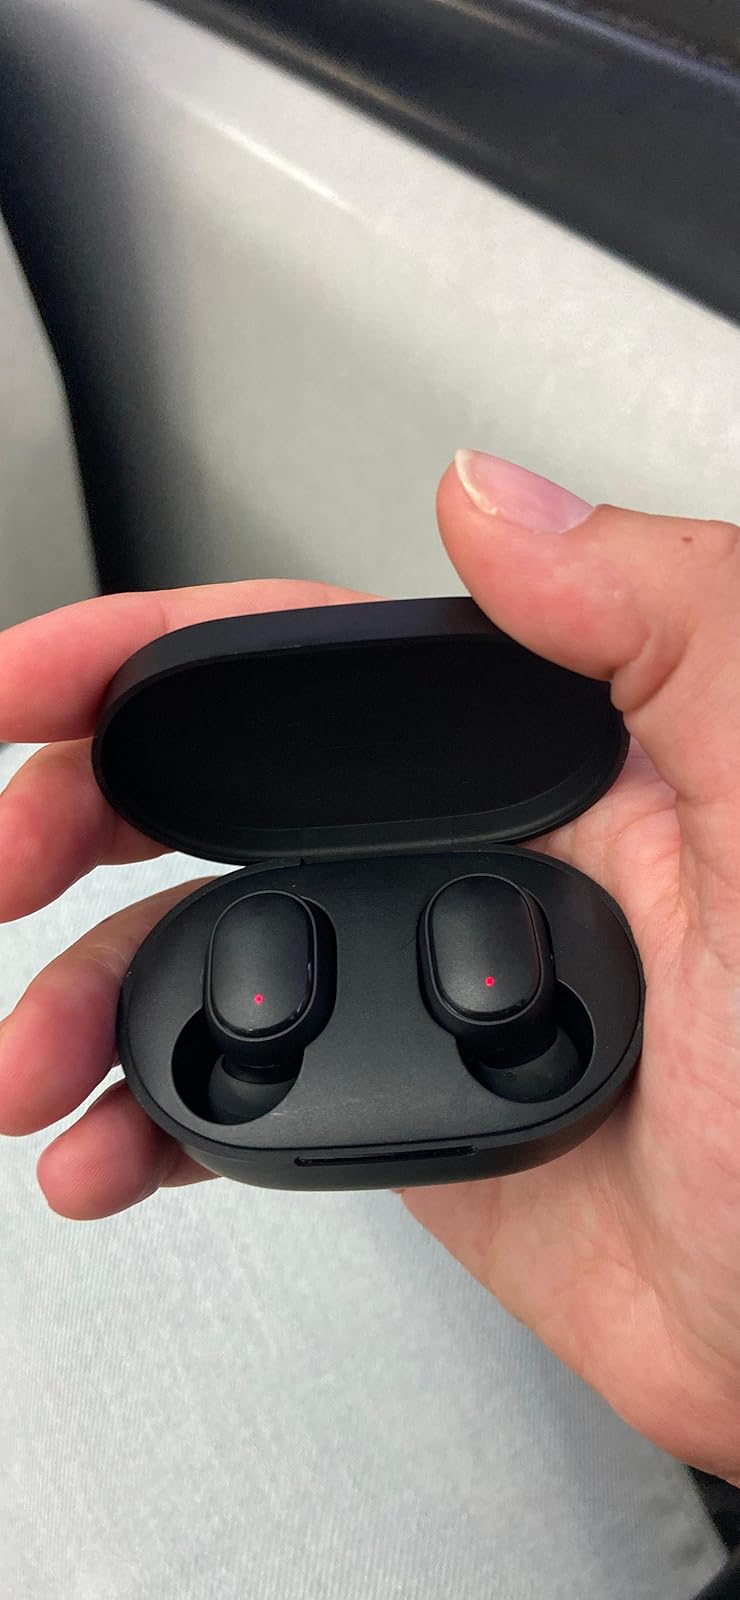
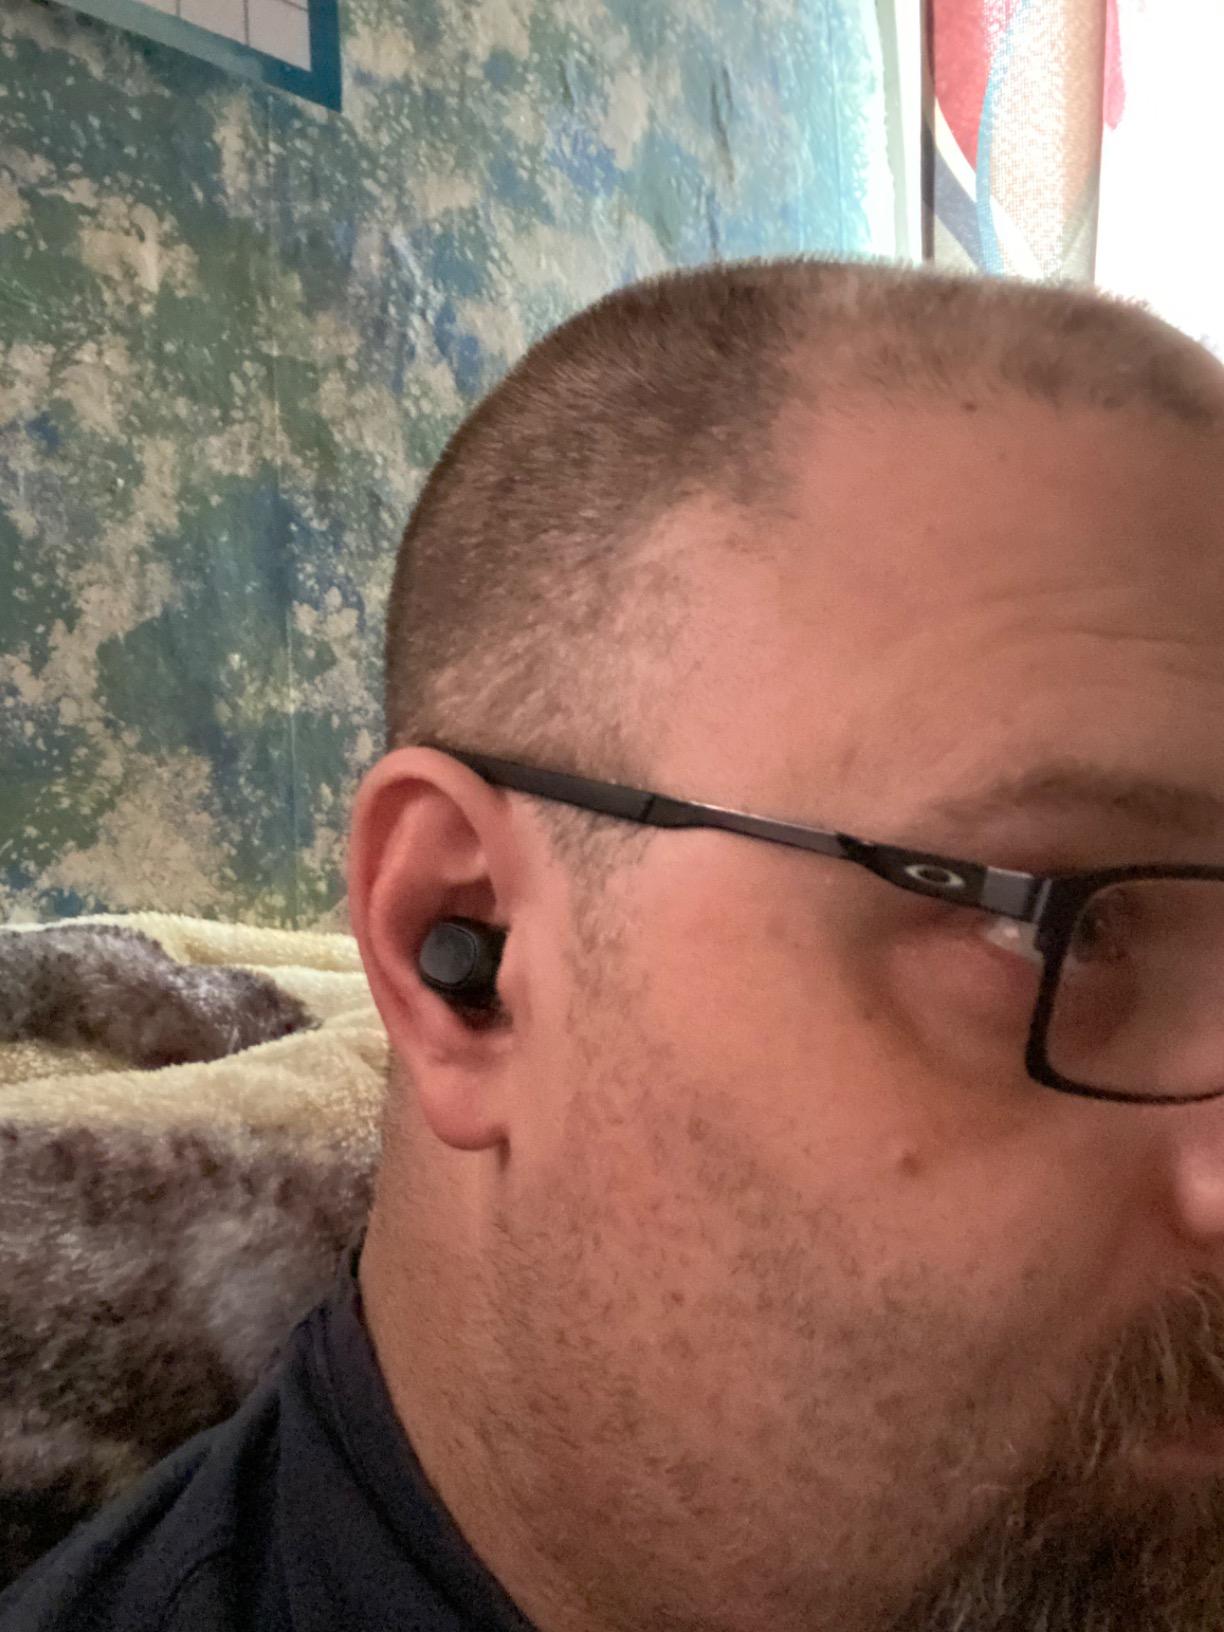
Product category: earbuds
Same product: no